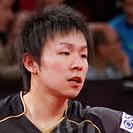
Age: 18